Economy of Mexico

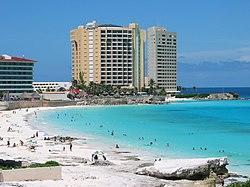
The beach in Cancún, México.

The automotive sector accounts for 17.6% of Mexico's manufacturing sector. General Motors, Chrysler, Ford, Nissan, Fiat, Renault, Honda, Toyota, and Volkswagen produce 2.8 million vehicles annually at 20 plants across the country, mostly in Puebla. Mexico manufactures more automobiles of